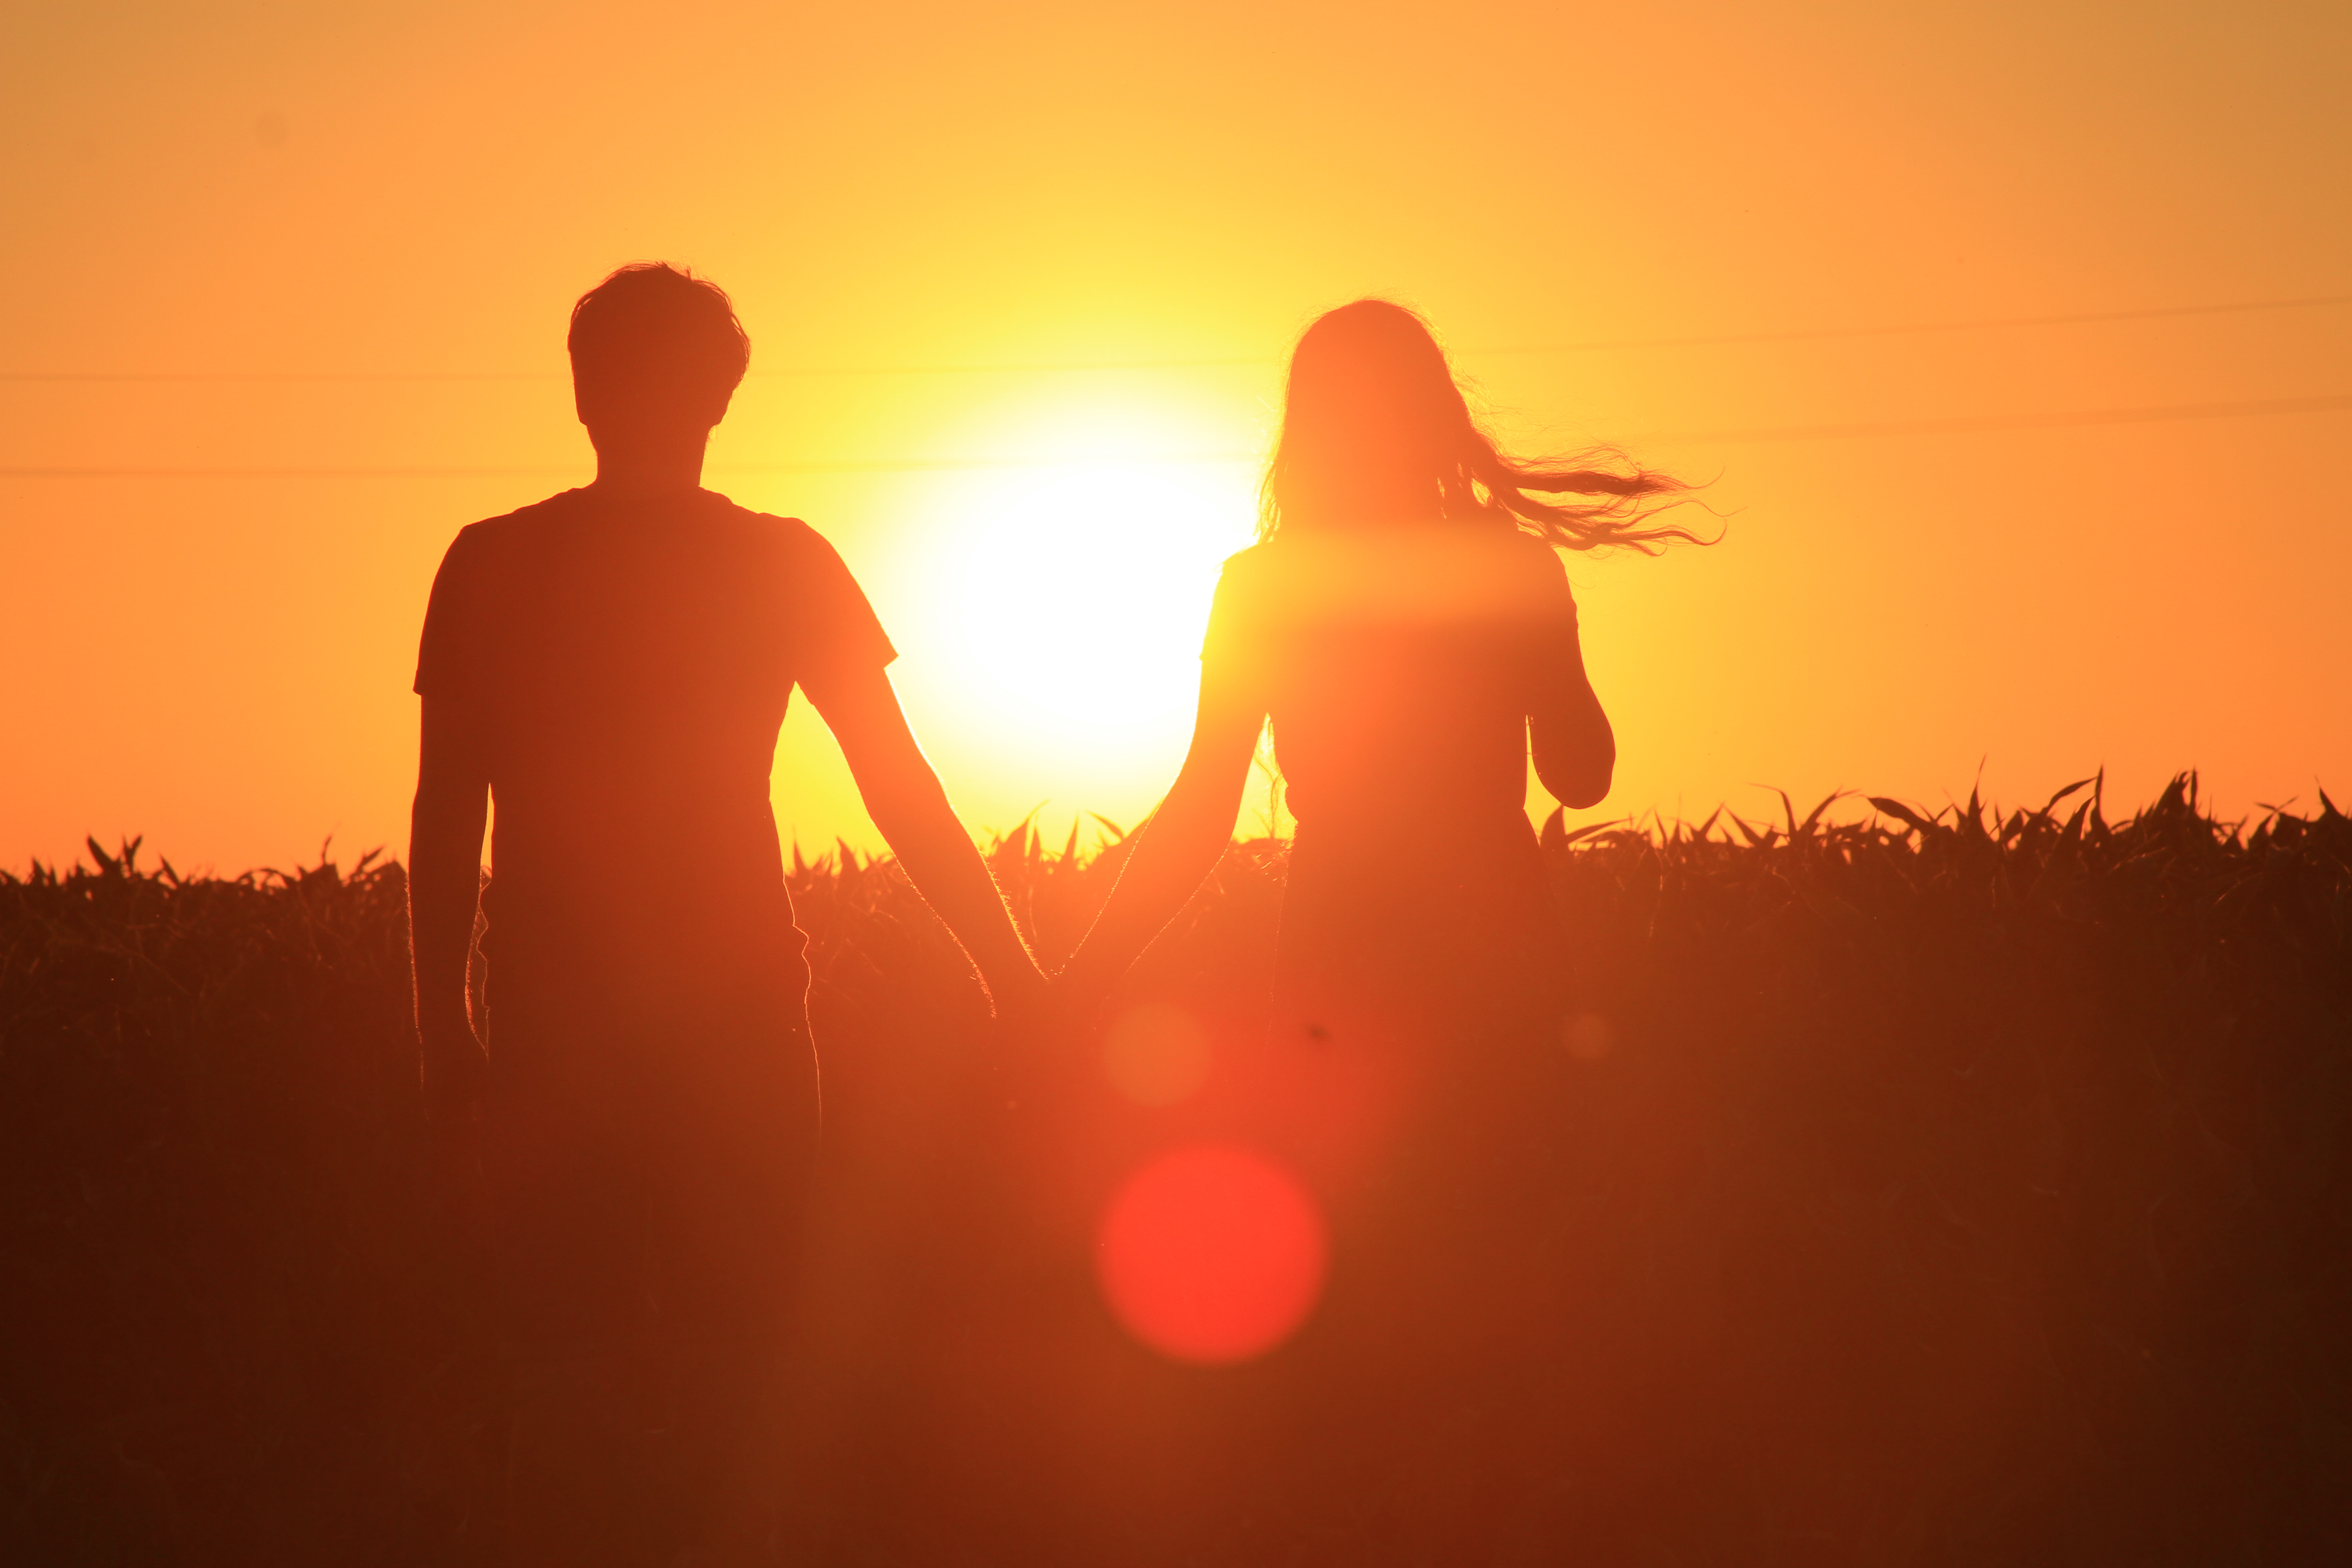
People in nature, sky, sun, sunrise, sunset, backlighting, heat, orange, morning, horizon, sunlight, evening, fun, photography, silhouette, dawn, dusk, gesture, astronomical object, happy, red sky at morning, landscape, love, afterglow